Devi Ranjan Tripathy

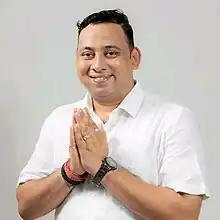

Devi Ranjan Tripathy is an Indian politician of Biju Janata Dal from Odisha. He is the current MLA of Odisha Legislative Assembly from Banki (Vidhan Sabha constituency). He is the son of Pravat Tripathy who is the senior leader of Biju Janata Dal and 4 times MLA from Banki (Vidhan Sabha constituency). He is also the State President of Biju Chhatra Janta Dal, the student wing of Biju Janata Dal.